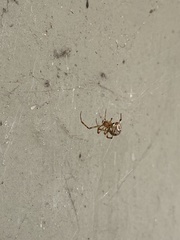
Species: Parasteatoda_tepidariorum